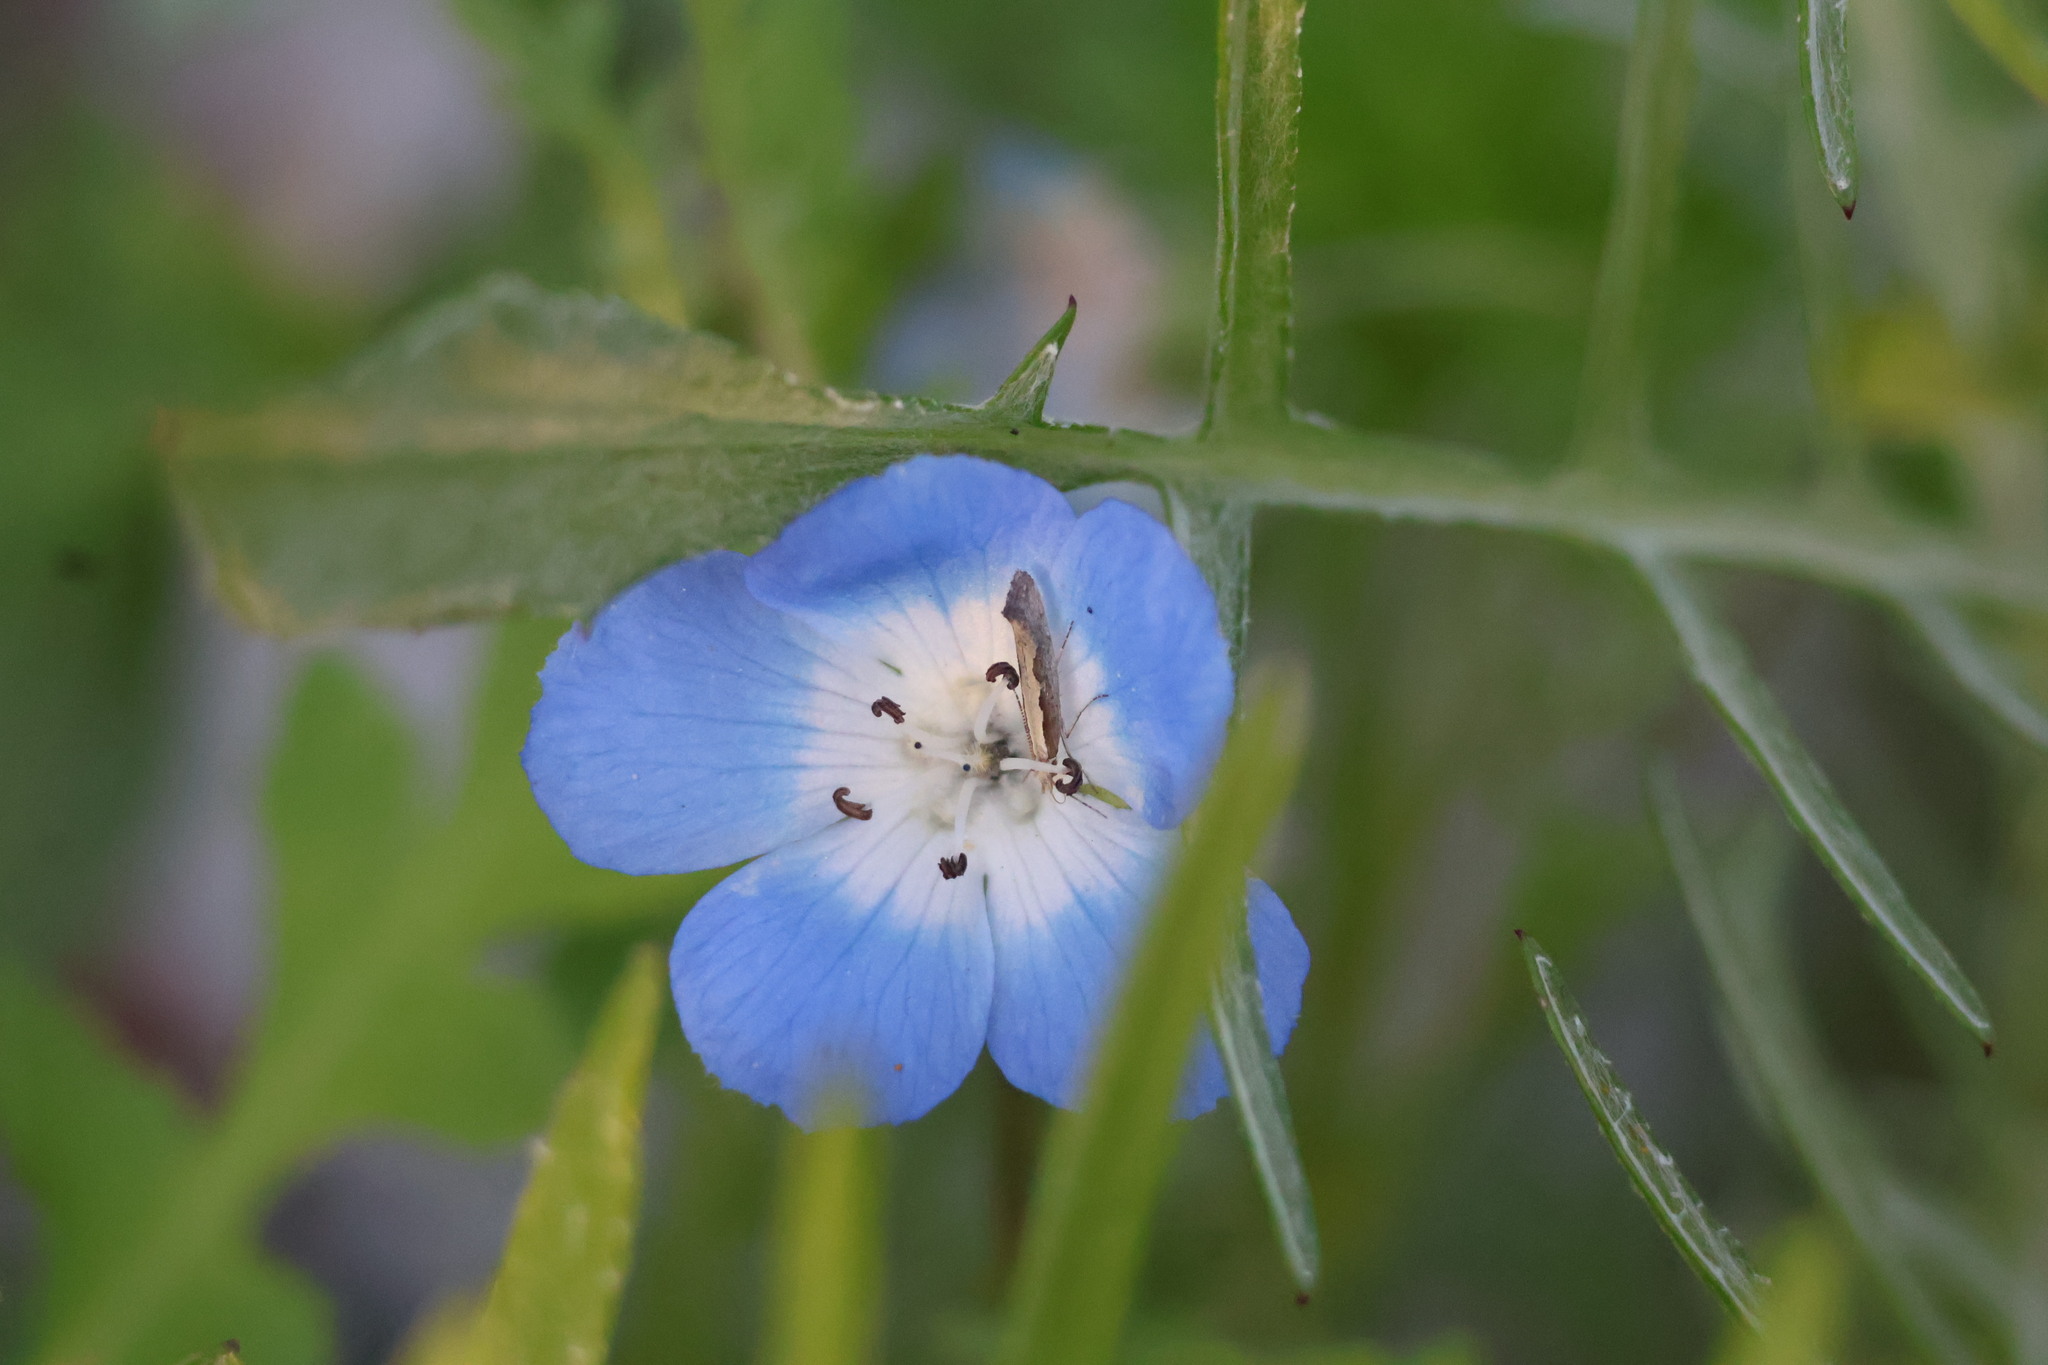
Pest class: diamondback_moth